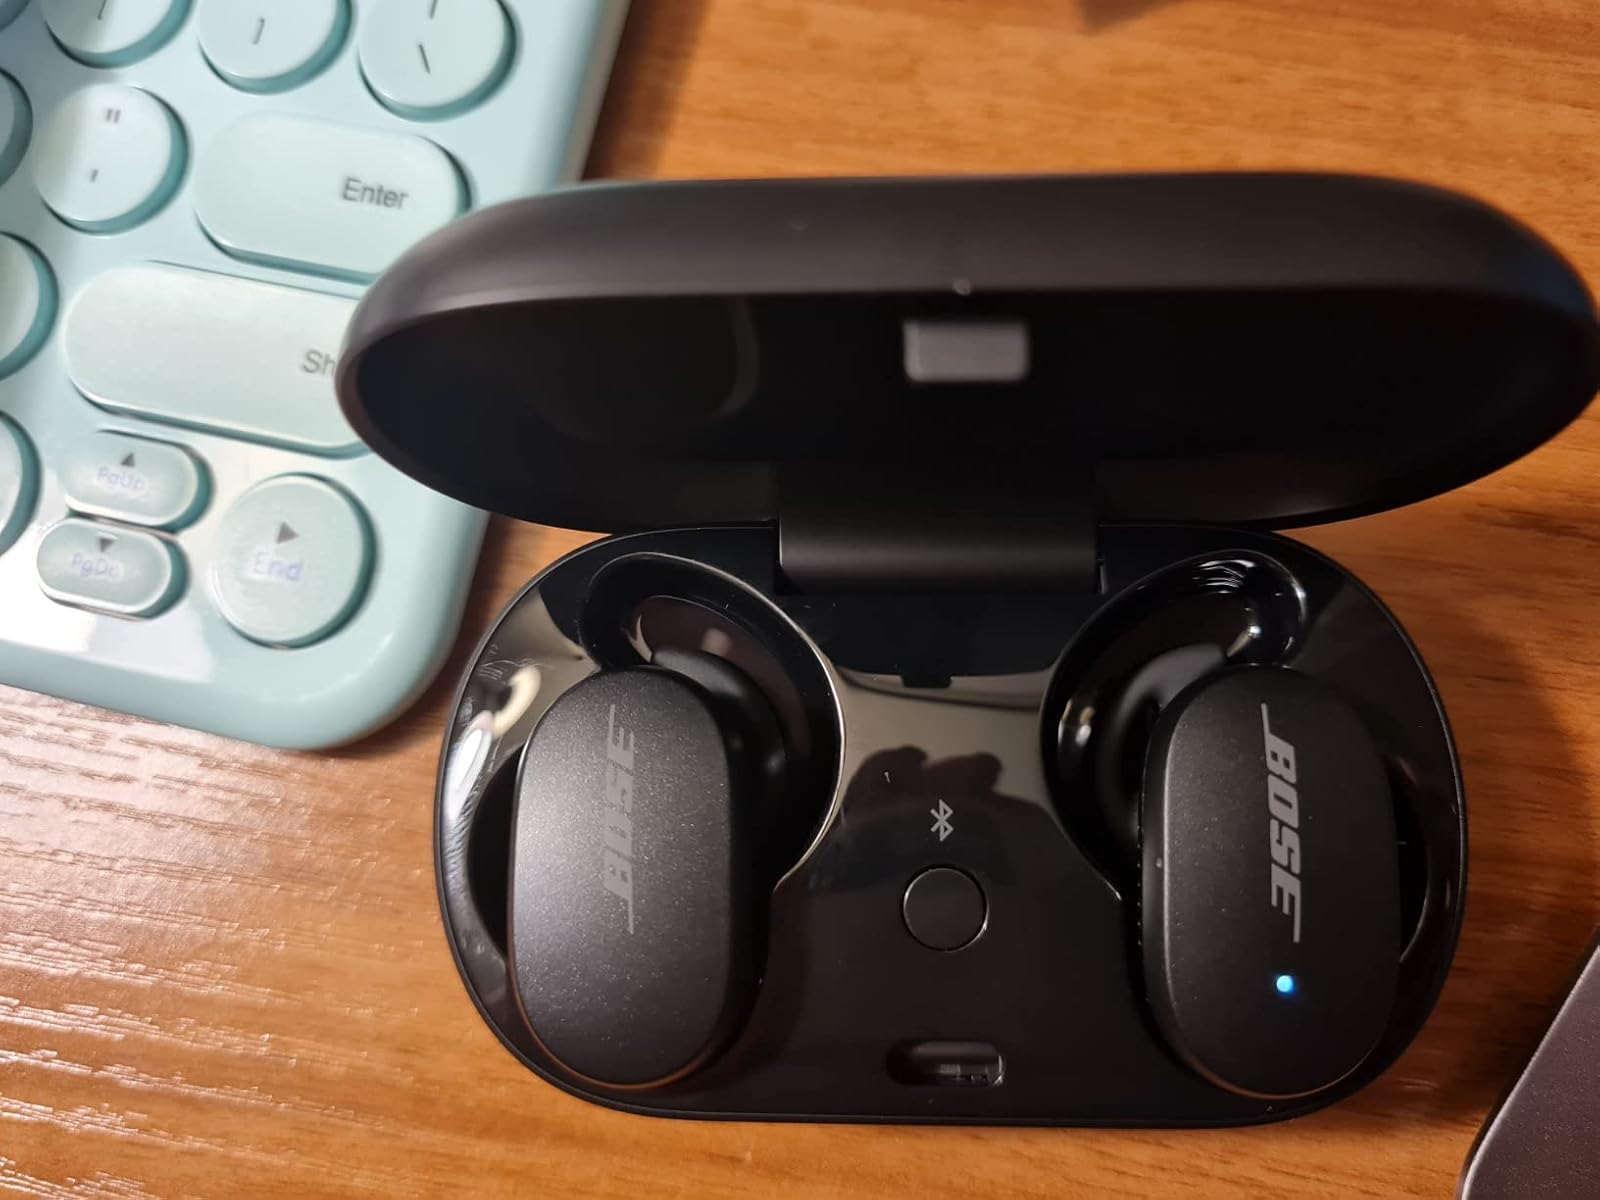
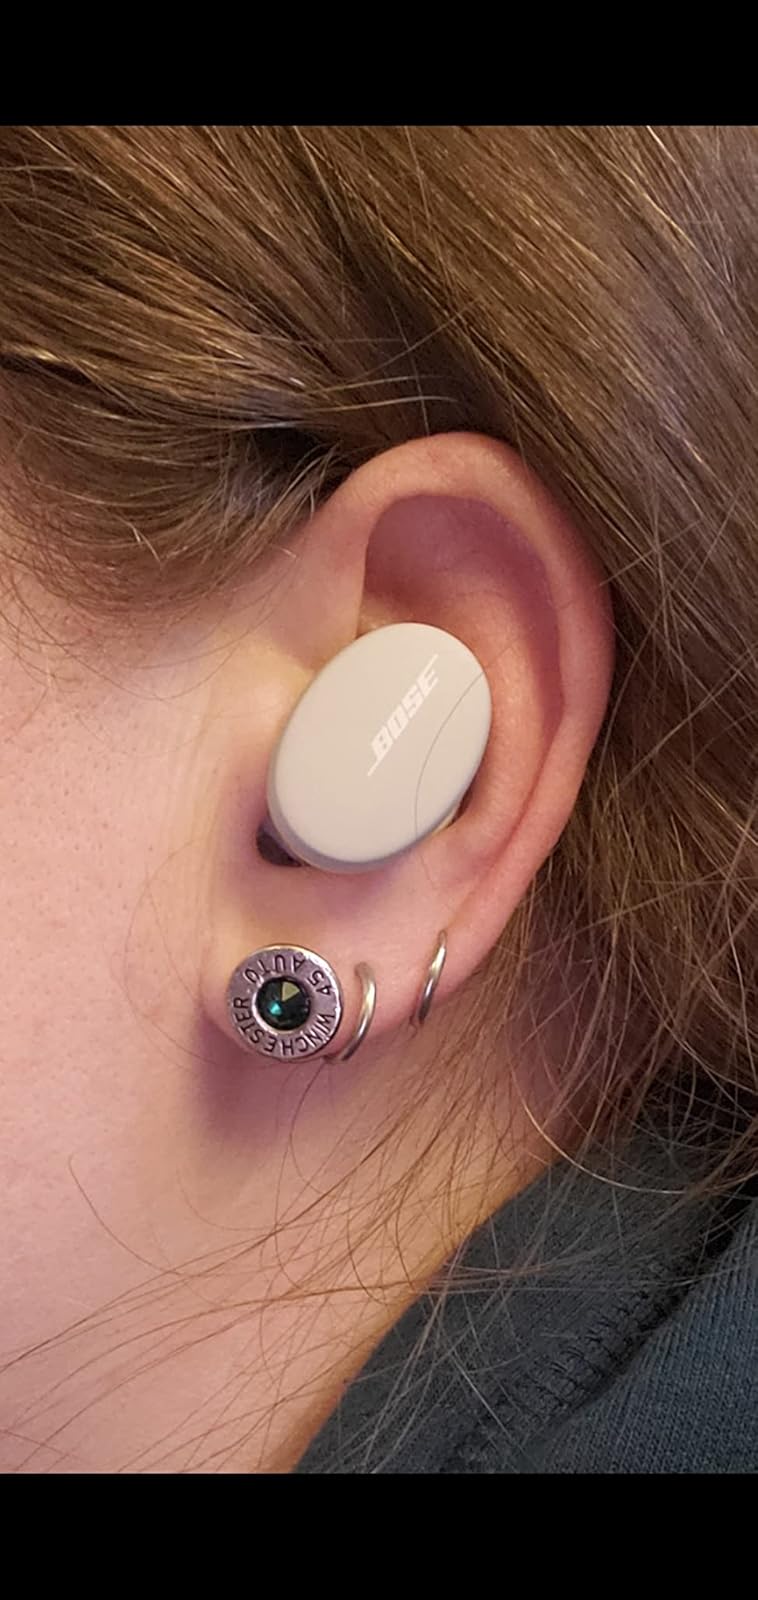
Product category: earbuds
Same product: no